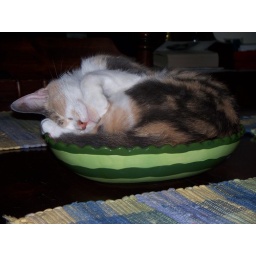
Calico Cat sleeping in my watermelon bowl. Crazy cat.